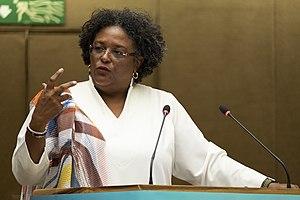
Mia Amor Mottley est une avocate et femme d'État barbadienne, deux fois tête du Parti travailliste de la Barbade. Membre du Parlement depuis 1994, ancienne ministre de l'Éducation et ex-Procureuse générale, elle est Première ministre de la Barbade depuis le 25 mai 2018 suite à la victoire écrasante du BLP.